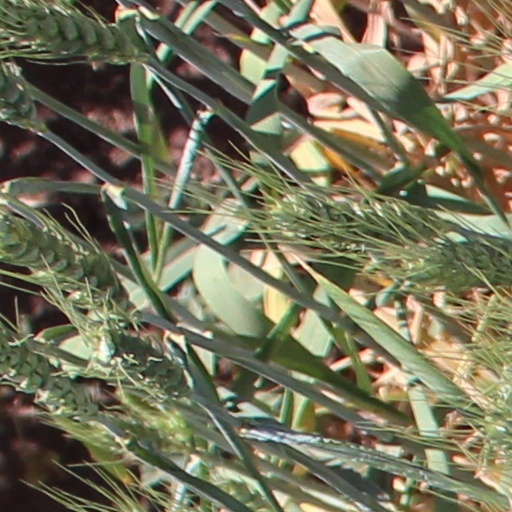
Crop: wheat